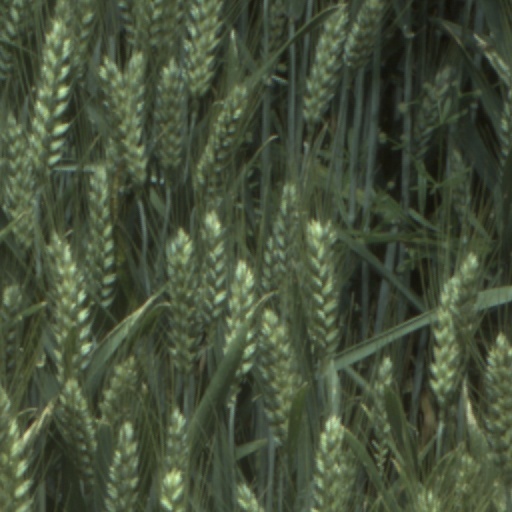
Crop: wheat